John P. Rains Hotel

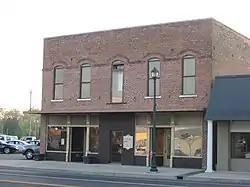
Front of the hotel

The John P. Rains Hotel, located at 106-108 Tennessee Ave., S. in Parsons in Decatur County, Tennessee, was built in 1898. It has also been known as the Colwick Hotel. It was listed on the National Register of Historic Places in 1978.